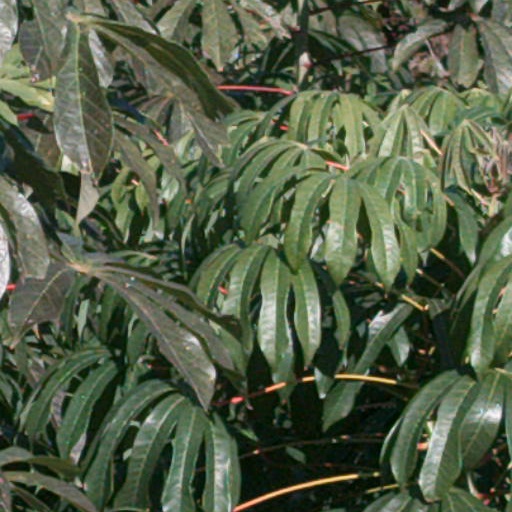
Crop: cassava